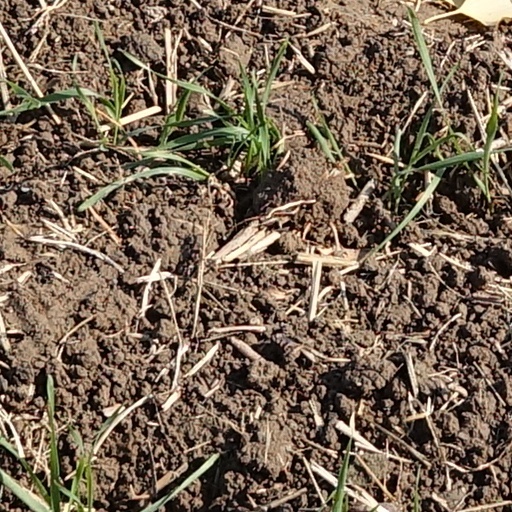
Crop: wheat